Ennin's Diary

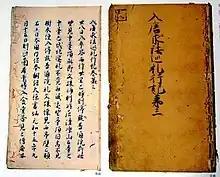
Cover and page of "The Record of a Pilgrimage to China in Search of the Law". Version unknown.

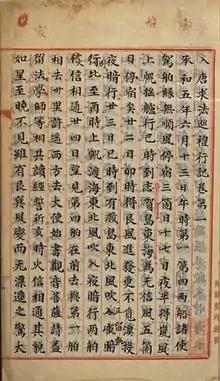
Page of "The Record of a Pilgrimage to China in Search of the Law", of the version kept by Taiwan's National Central Library

Ennin's travel books are precious as historical sources, although they have some errors. His book was the first written document about China and its life by a foreigner. He did not write an evaluation of what he saw, but rather wrote about religious matters and Chinese life under the Tang dynasty. His diary is a good source on the practice of popular Buddhism in China. He described ceremonies as well. He brought back many sutras and mandalas to Japan. He struggled in his travel during the Tang's persecution of Buddhism (842–846).